Ashfield, New South Wales

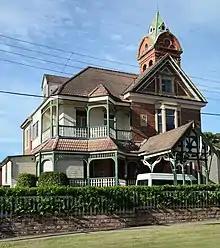
Amesbury, the heritage-listed home of Norman Selfe

Ashfield Council produced a number of guides for heritage walks in the area, but these guides are not being printed anymore. Some of the important heritage buildings in Ashfield, from Ashfield Council's heritage guide, are found in the section below. The Inner West Council does not currently have any guides for the Ashfield area although they do have heritage guides for Balmain and Leichhardt.